James Armistead Lafayette

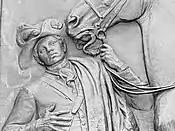
Possible depiction on the Lafayette Memorial

James Lafayette acquired two parcels totaling about forty acres in New Kent County in 1816 and became a relatively wealthy farmer in the area with his (second) wife and several children (including a son). He also became a slaveowner.